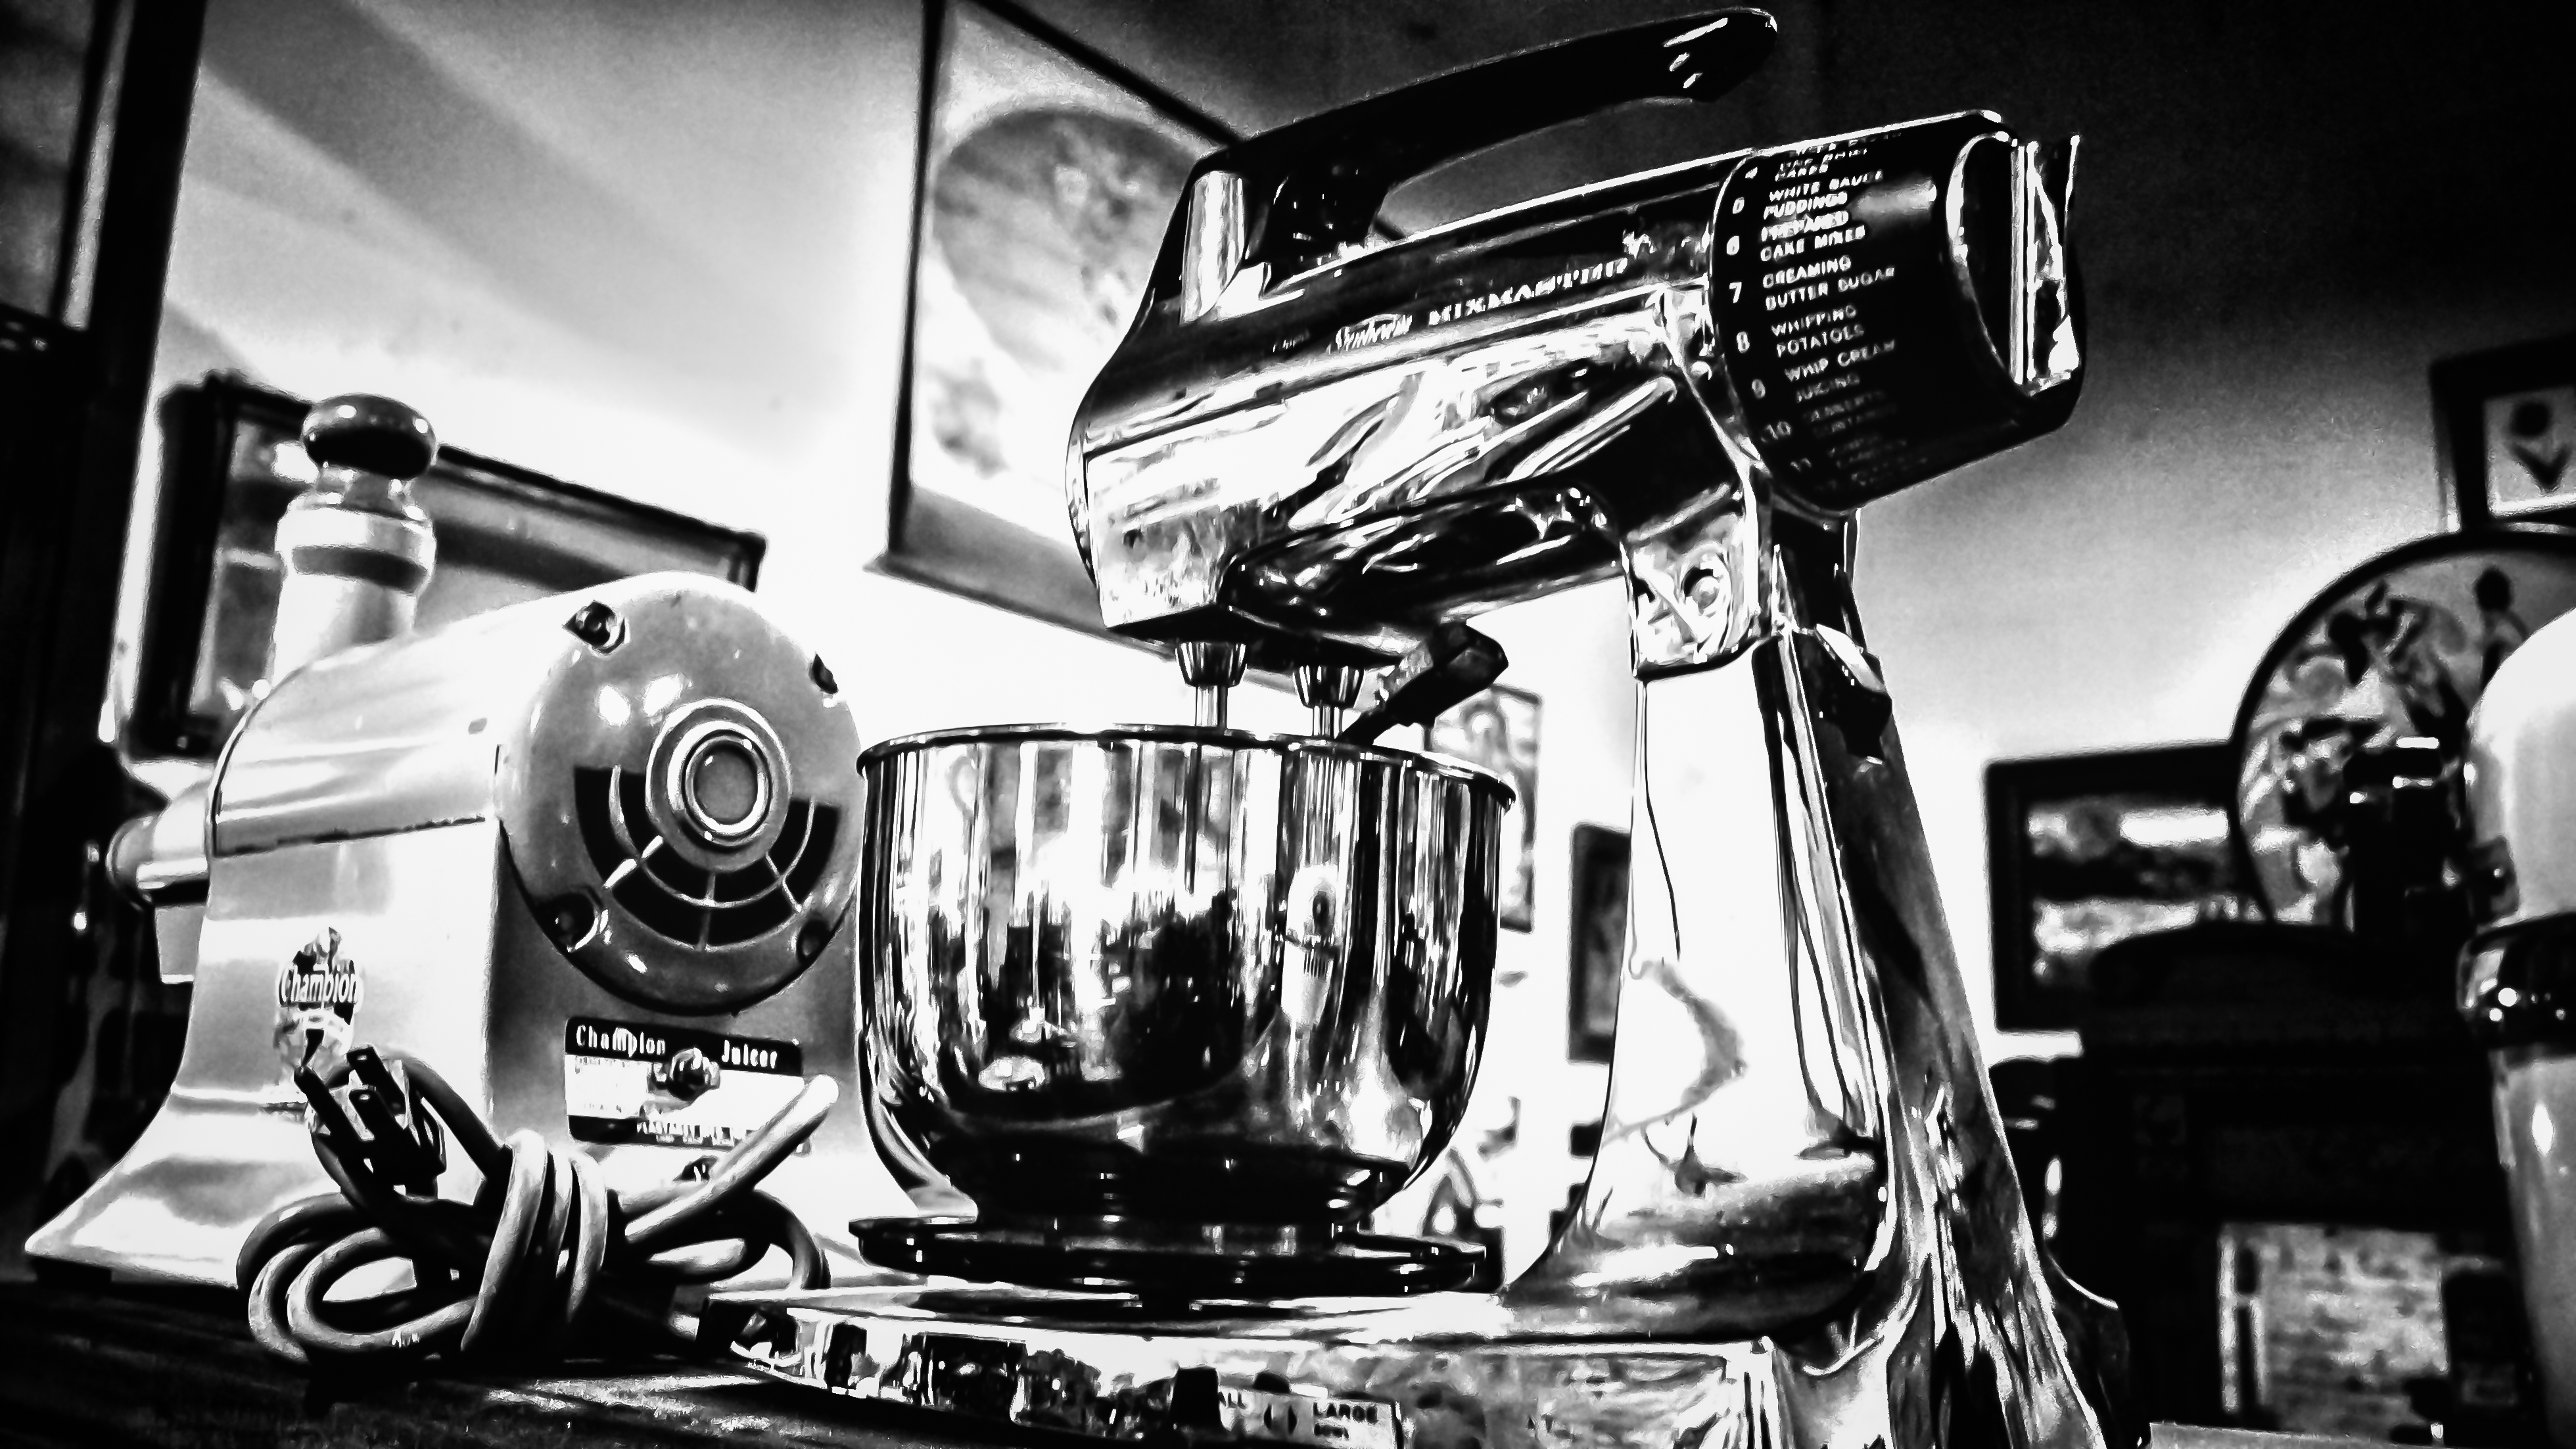
black and white, white, vintage, retro, dog, shop, food, red, kitchen, black, monochrome, drum, hipster, washington, seattle, creativecommons, stand, engine, mixer, style, drums, drummer, blender, monochrome photography, skin head percussion instrument